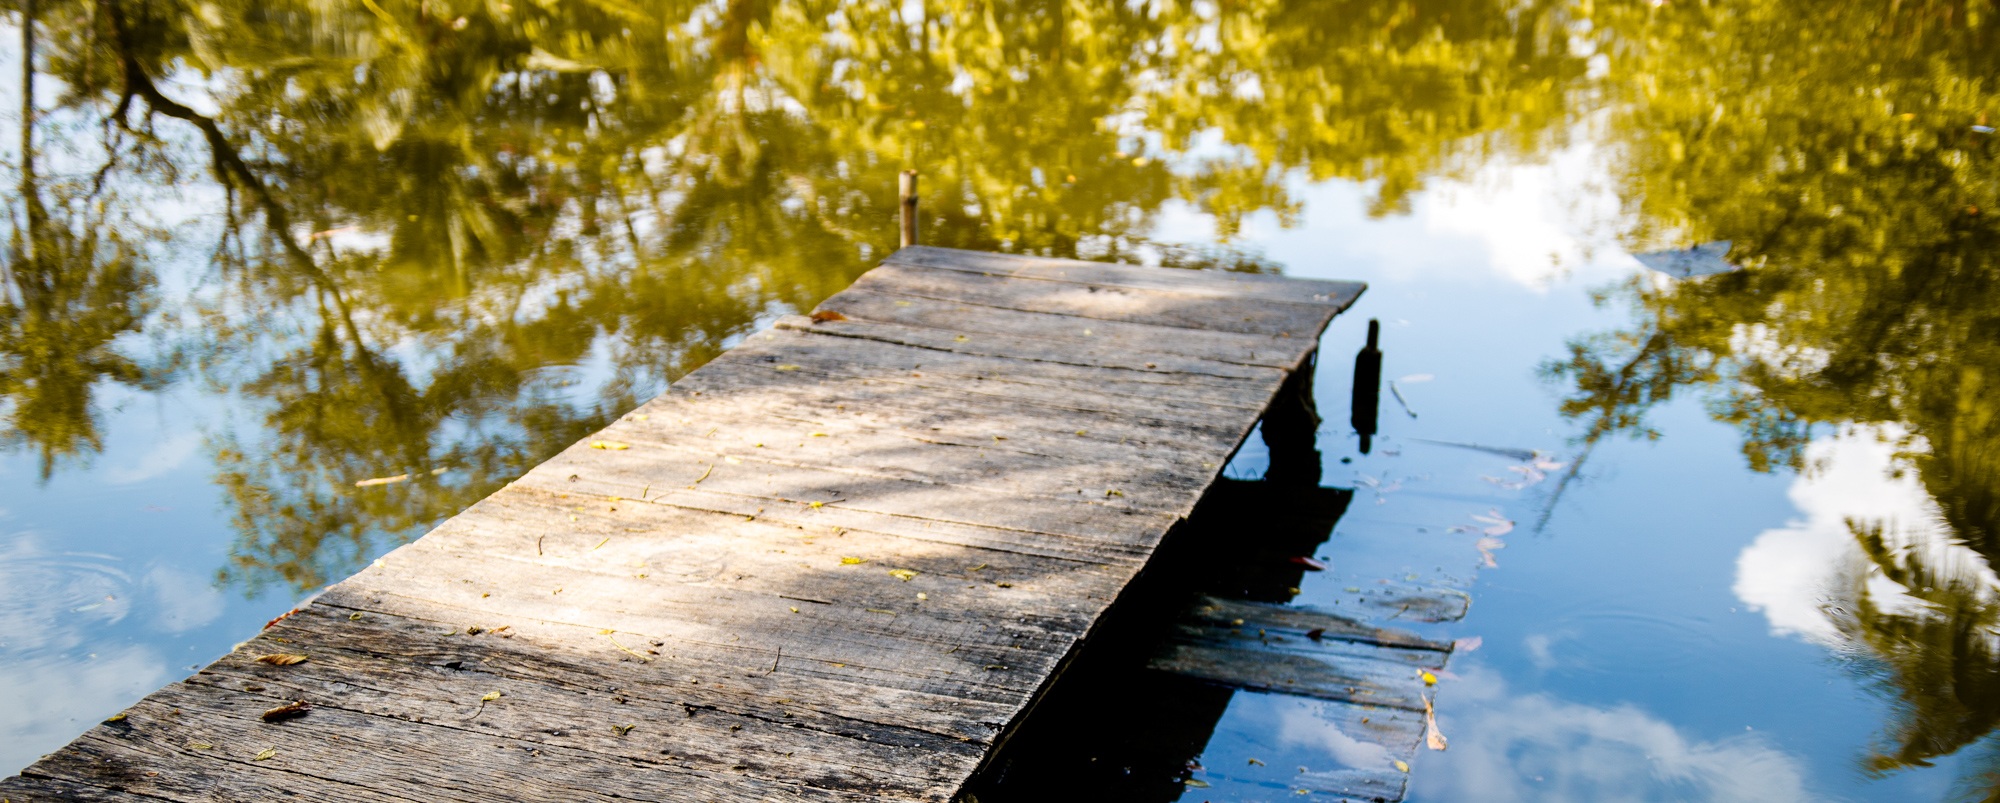
tree, water, nature, forest, grass, winter, dock, plant, wood, sunlight, morning, leaf, lake, pier, golden, reflection, scenic, peaceful, autumn, blue, yellow, season, woody plant